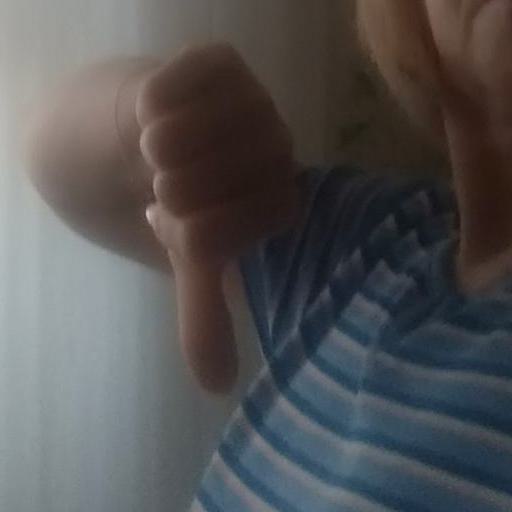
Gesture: dislike